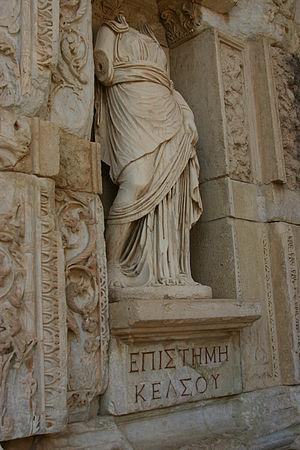
Aristote, abréviation par apocope du nom Aristotélès ou Aristotèle, est un philosophe grec de l'Antiquité. Il est avec Platon, dont il a été le disciple à l'Académie, l'un des penseurs les plus influents que le monde occidental ait connu. Il est aussi l'un des rares à avoir abordé presque tous les domaines de connaissance de son temps : biologie, physique, métaphysique, logique, poétique, politique, rhétorique et de façon ponctuelle l'économie. Chez Aristote, la philosophie est comprise dans un sens plus large : elle est à la fois recherche du savoir pour lui-même, interrogation sur le monde et science des sciences.